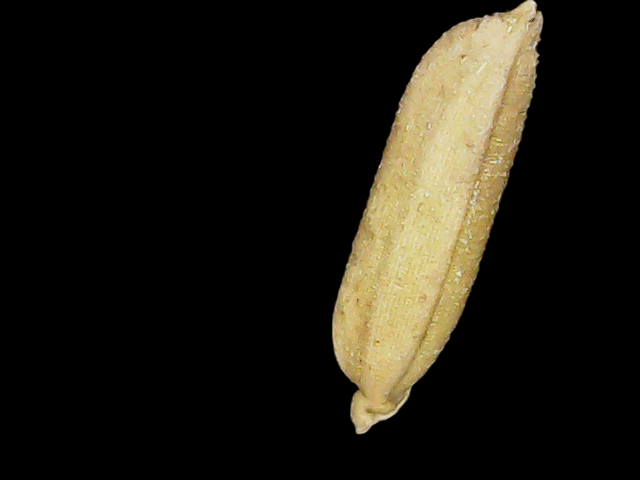
Rice variety: Binadhan21